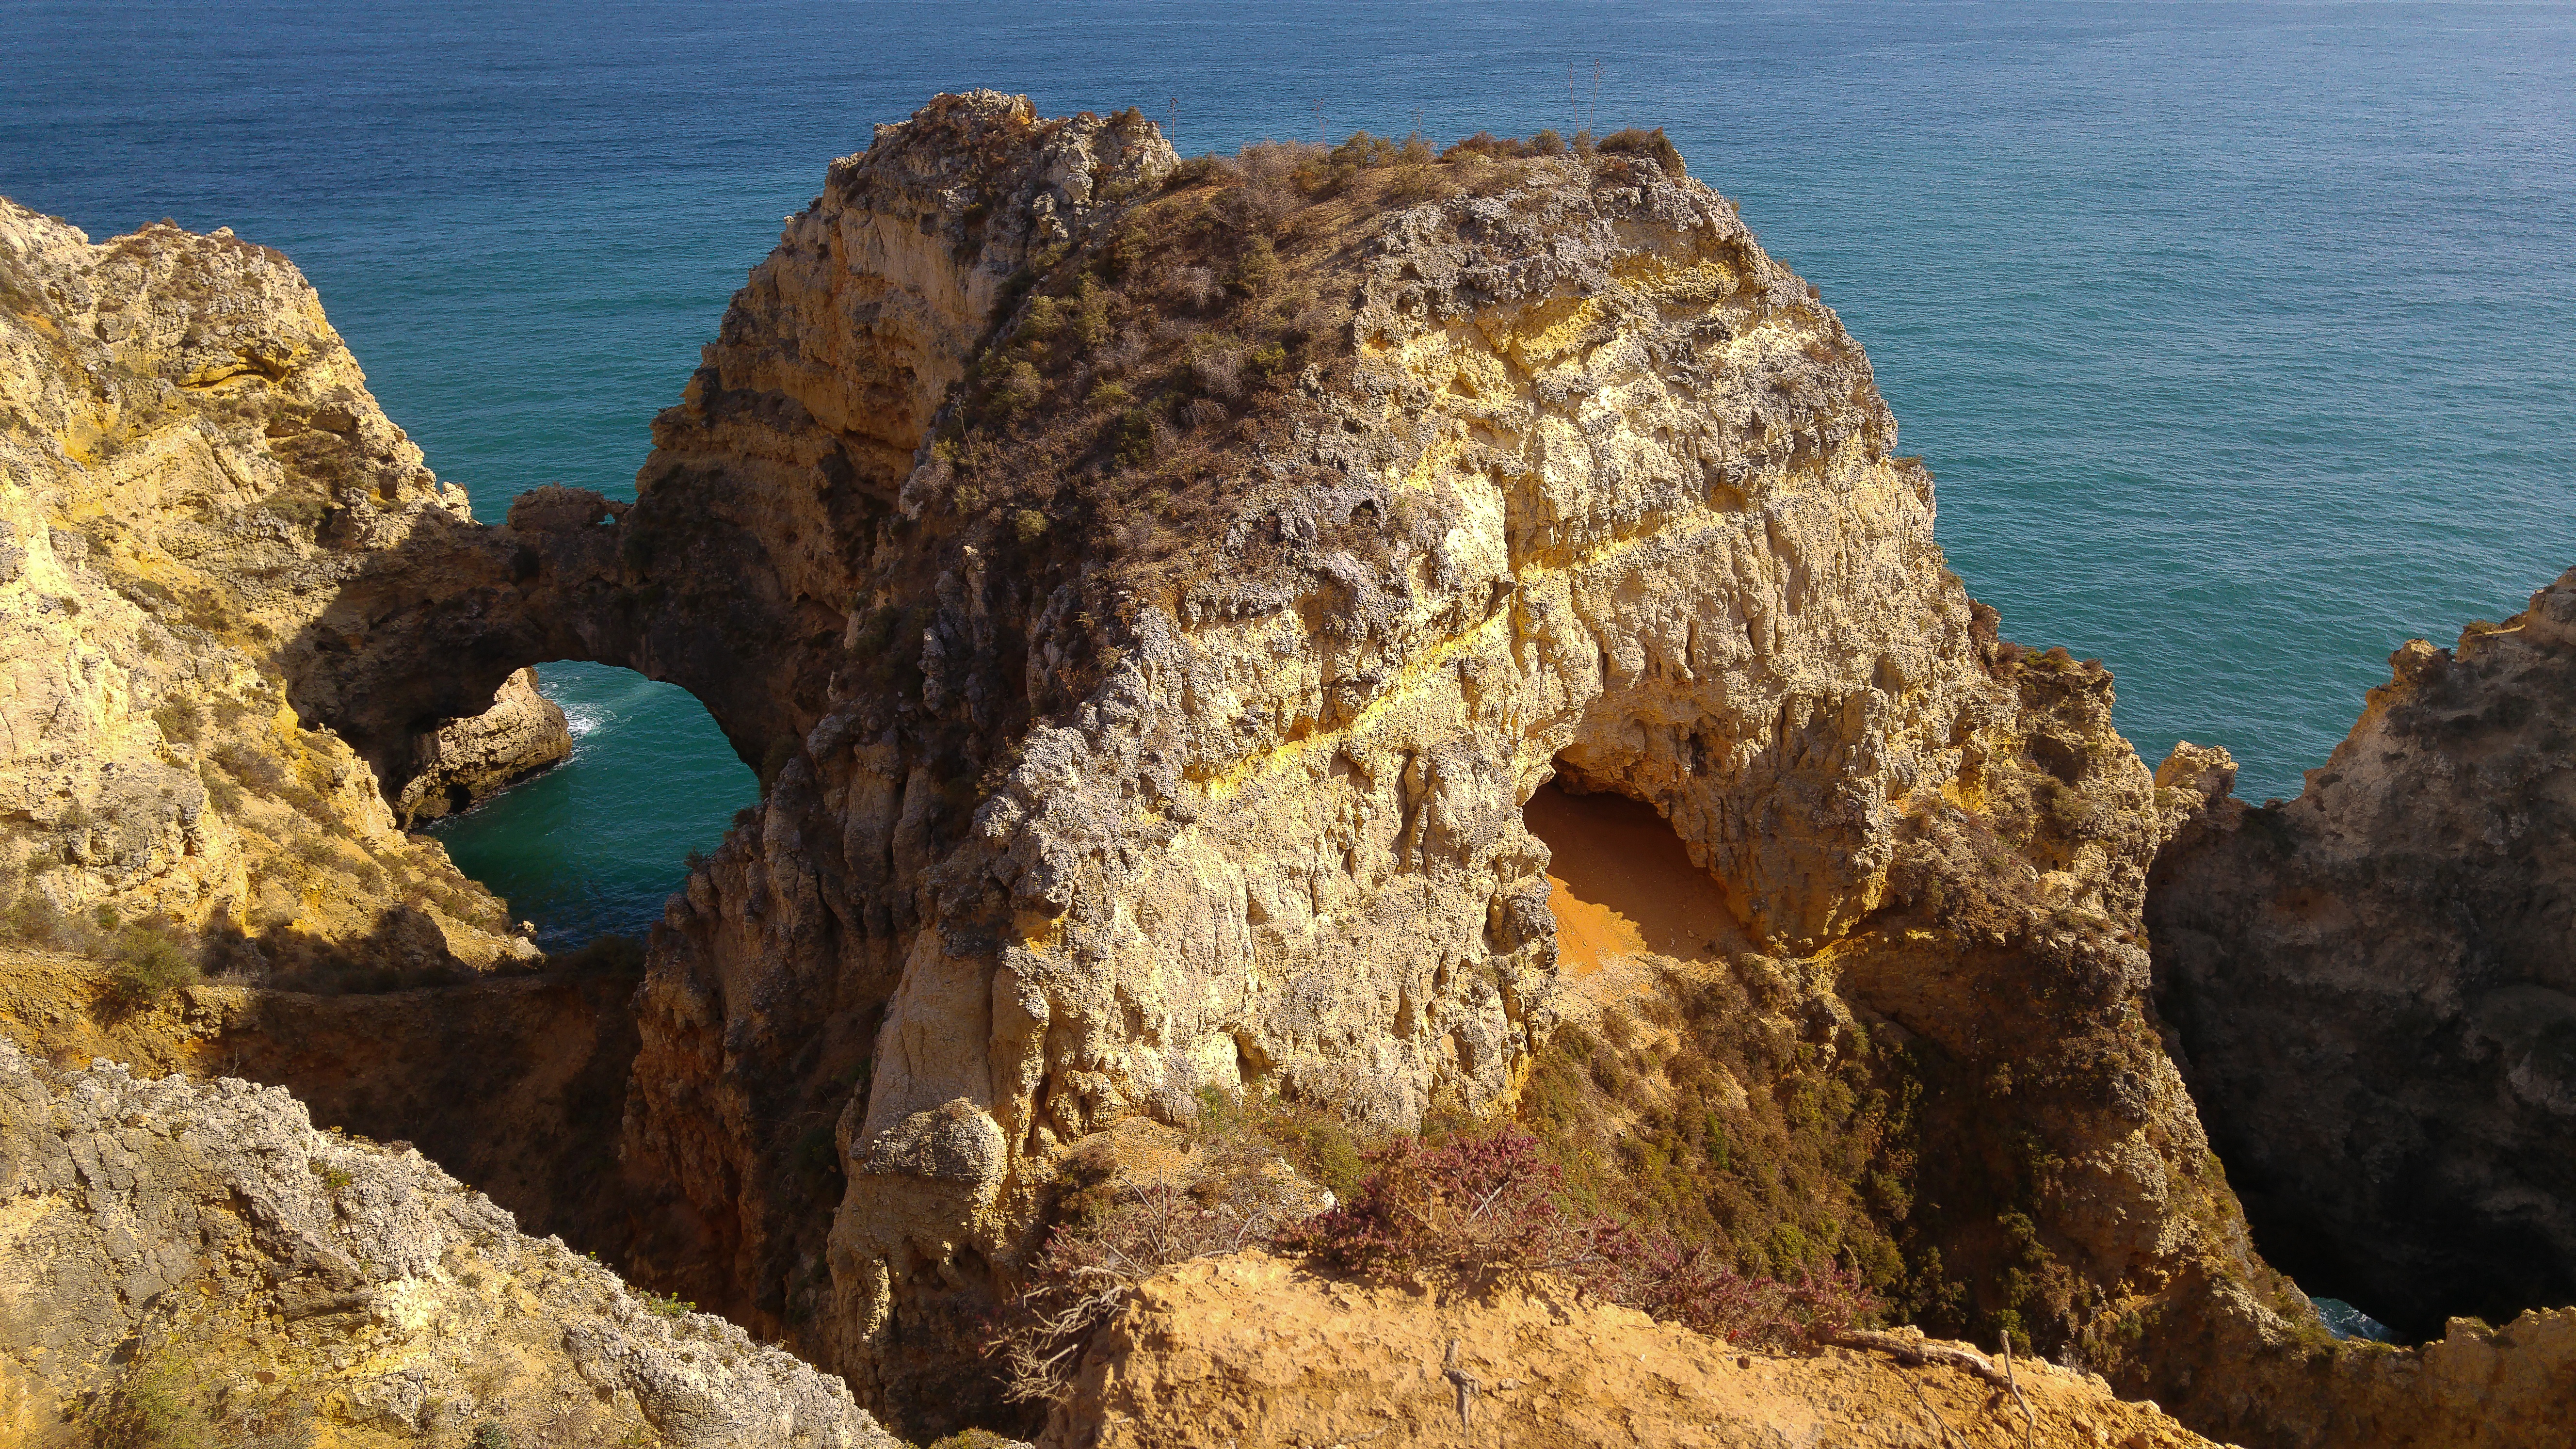
sea, coast, rock, ocean, formation, cliff, arch, stack, terrain, material, geology, cliffs, portugal, cape, wadi, landform, ark, natural arch, lagos, geographical feature